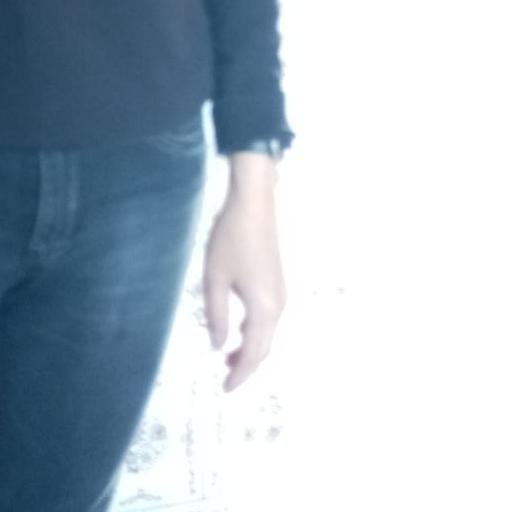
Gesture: no_gesture